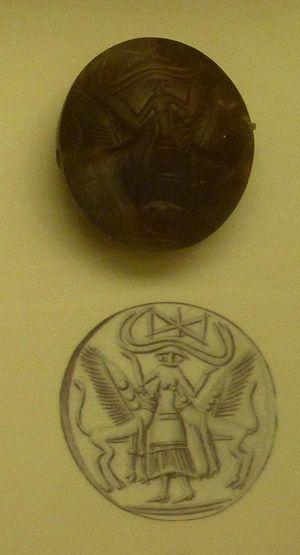
Dans la mythologie grecque, Potnia Therôn désigne une divinité archaïque de la religion minoenne ou mycénienne. Ses origines remontent aux temps préhistoriques en orient et ses caractéristiques ont été assimilées dans le polythéisme gréco-romain classique principalement par les déesses Artémis et Diane.
L'expression religion minoenne désigne les cultes pratiqués en Crète par la civilisation minoenne. Ces cultes sont tournés vers la nature, la végétation et leurs rythmes. Cela se remarque particulièrement au travers de dieux et de déesses qui meurent et renaissent chaque année, et par l'utilisation de symboles tels que le taureau, le serpent, les colombes. Bien qu'elle disparaisse avec l'arrivée des Achéens puis des Doriens en Grèce puis en Crète, la religion minoenne a néanmoins laissé sa trace dans les mythes et le panthéon de la Grèce classique.